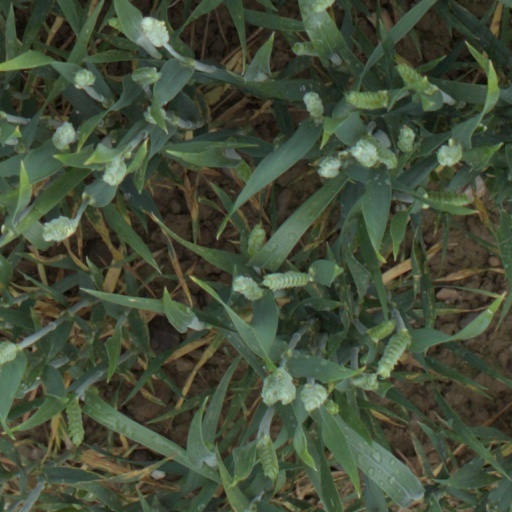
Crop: wheat